Alqosh

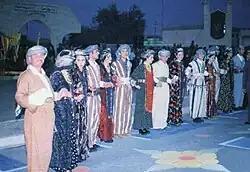
Party in Alqosh

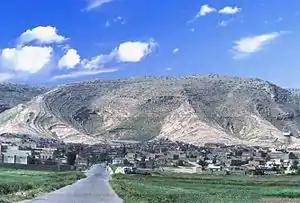
General view of Alqosh as of 2006

According to a CAPNI Organization report in January 2023, the residents of the Alqosh town were all Assyrian Christians, whereas in the broader Alqosh subdistrict, Yazidis made up 80% of the population. The town's residents abide by a rule where they are only allowed to sell their properties to other Assyrians originally from the village, which has managed to sustain their demographics up to now; typically, the men of the village are in charge of protecting it from outsiders.